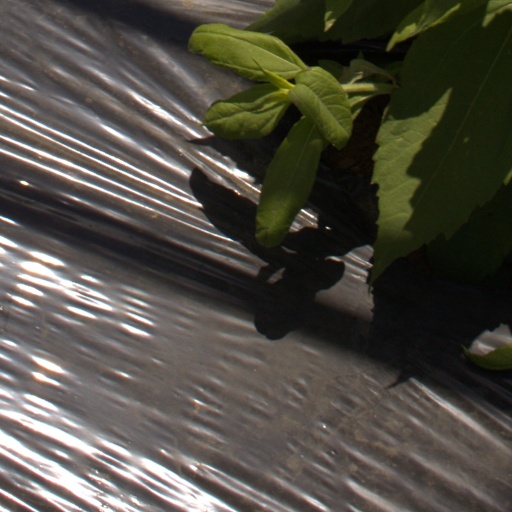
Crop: Jerusalem artichoke